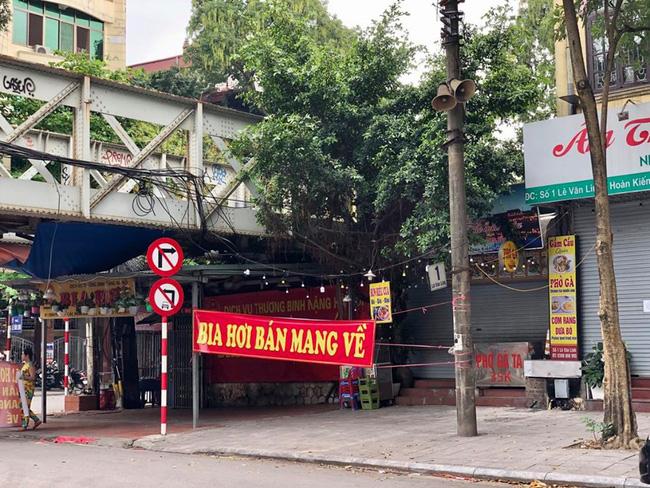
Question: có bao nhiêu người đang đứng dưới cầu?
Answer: có một người đang đứng dưới cầu